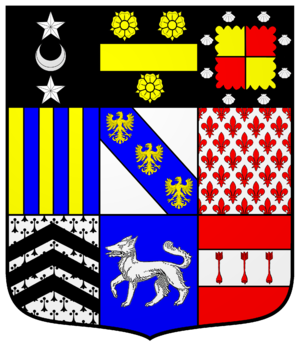
Sir Thomas Jermyn est un homme politique, courtisan et royaliste anglais qui siège à la Chambre des communes entre 1604 et 1640.